2024 North Carolina Education Lottery 200

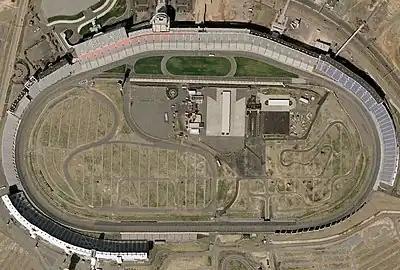
Charlotte Motor Speedway, the circuit where the race was held.

The race was held at Charlotte Motor Speedway, located in Concord, North Carolina. The speedway complex includes a quad-oval track that was utilized for the race, as well as a dragstrip and a dirt track. The speedway was built in 1959 by Bruton Smith and is considered the home track for NASCAR with many race teams based in the Charlotte metropolitan area. The track is owned and operated by Speedway Motorsports Inc. (SMI) with Marcus G. Smith serving as track president.